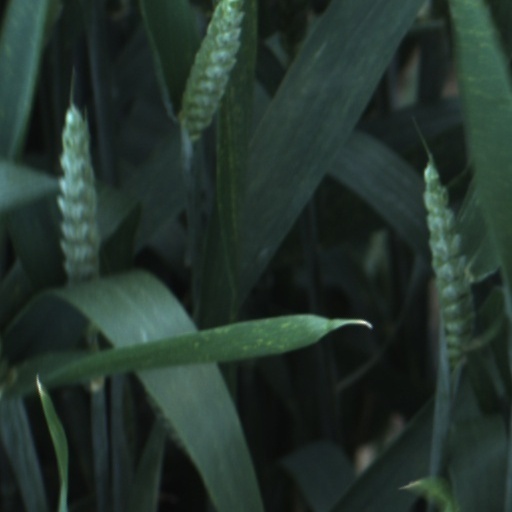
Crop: wheat